Answer in natural language. Considering the relative positions, where is white rectangular dining table (marked A) with respect to Doorway (marked B)? Choose between the following options: left or right
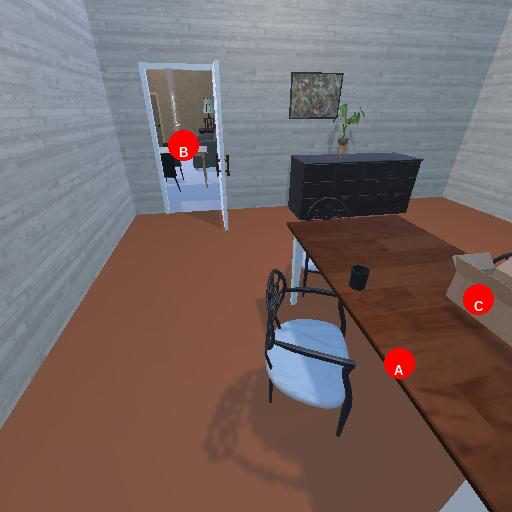
<answer>right</answer>